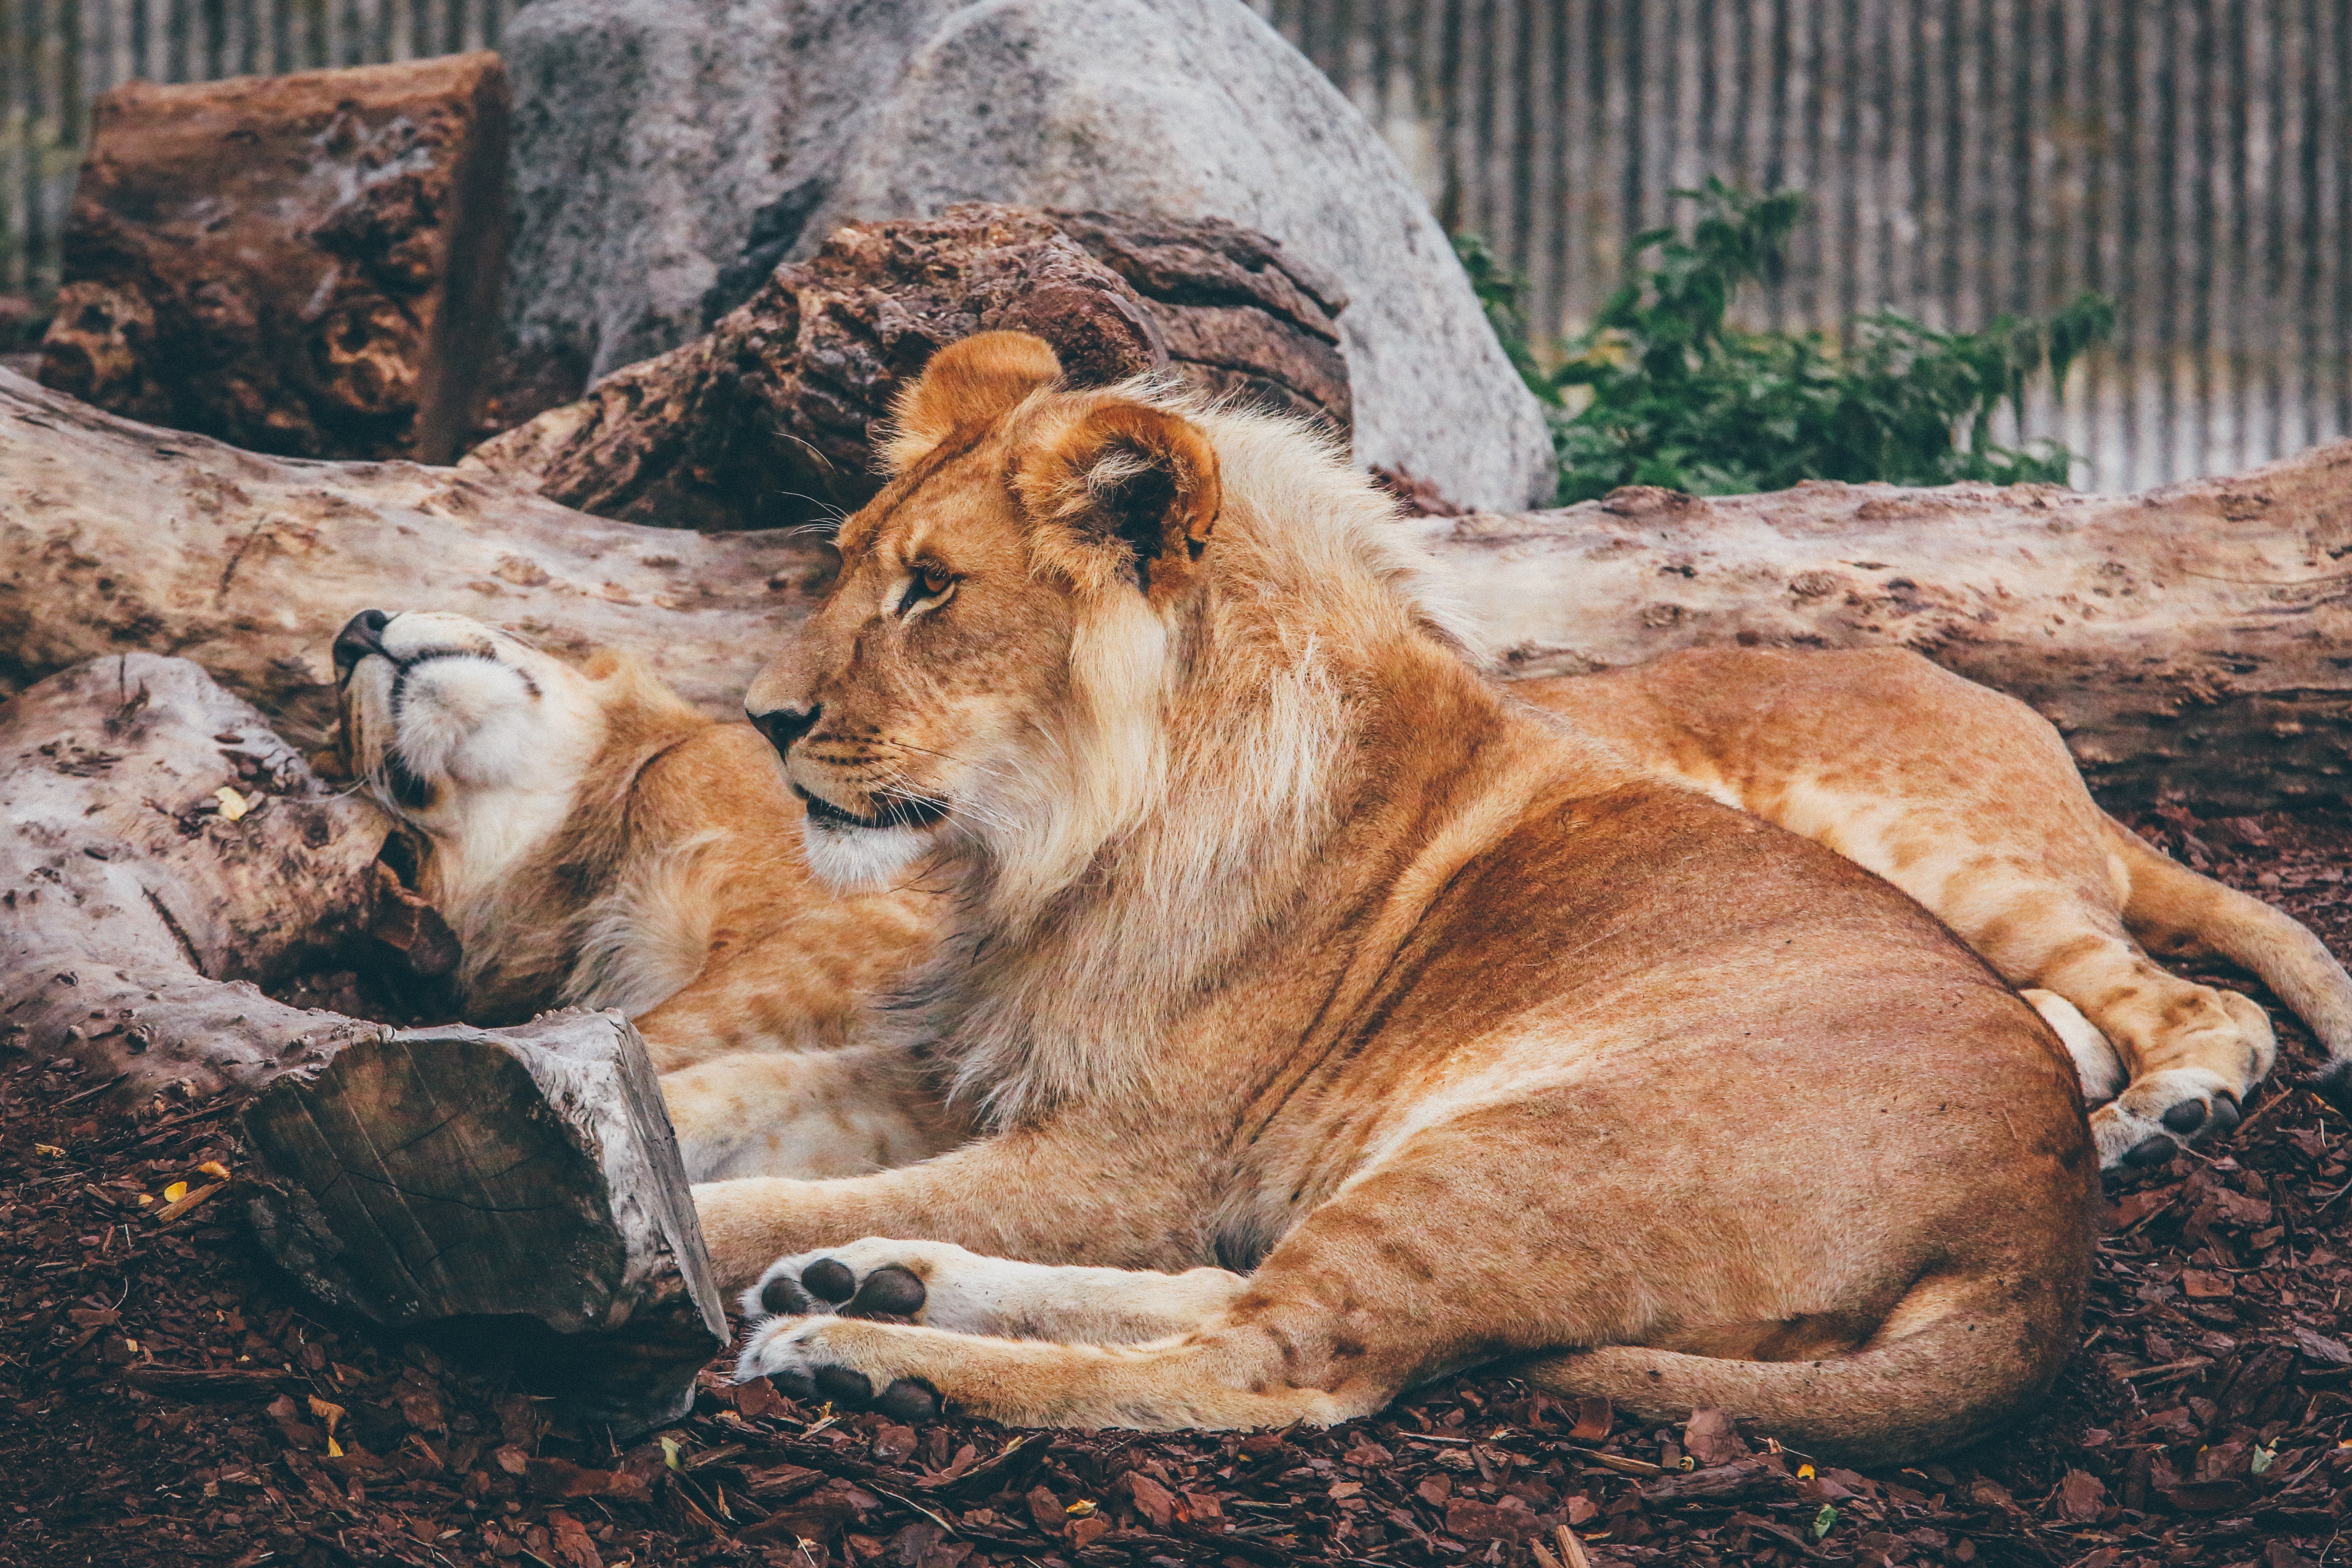
animal, recreation, wildlife, zoo, mammal, mane, rest, fauna, lion, lioness, laying, tiger, vertebrate, big cats, cat like mammal, dog breed group